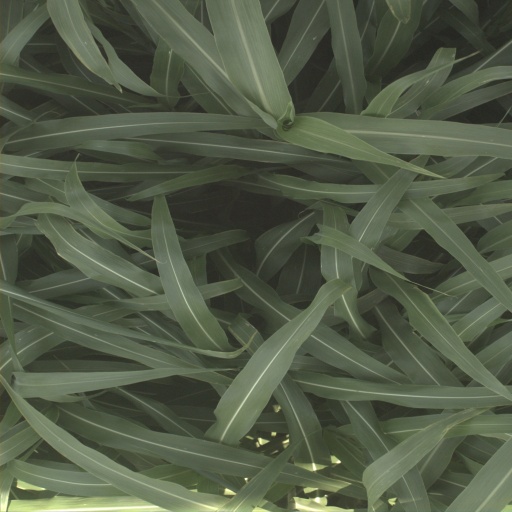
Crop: sorghum